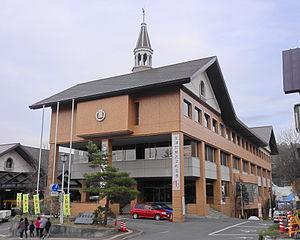
Kusatsu est un bourg du district d'Agatsuma, dans la préfecture de Gunma, au Japon. Kusatsu est célèbre pour ses sources thermales.